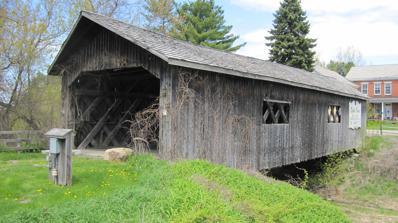
Building: Spade Farm Covered Bridge
Country: United States of America
Year built: 1850
Bridge in Ferrisburgh, Vermont Spade Farm Covered Bridge Coordinates 44°14′29″N 73°13′59″W / 44.24139°N 73.23306°W / 44.24139; -73.23306 Carries Pedestrian (closed to motor traffic) Crosses storm drainage ditch Locale Ferrisburgh , Vermont Maintained by private ID number VT-01-02 Characteristics Design Covered, Town lattice Material Wood Total length 85.5 ft (26.1 m) Width 17.3 ft (5.3 m) No. of spans 1 History Constructed by Justin Miller Construction end 1850 Location The Spade Farm Covered Bridge , also called the Old Hollow Covered Bridge is a covered bridge that crosses a storm drainage ditch off State Route 7 in Ferrisburgh, Vermont . The bridge is of Town lattice and was built by Justin Miller. Recent history The Spade Farm Covered Bridge was originally located in North Ferrisburgh, Vermont on Old Hollow Road (hence its other name). In 1958 a local farmer, Sam Spade, asked to have it moved to his farm after it was slated to be dismantled and replaced by a modern bridge.  Despite the sign on the bridge stating a build date of 1824, historians say a date of 1850 is more likely.  The bridge is still privately owned and falling into disrepair since it is no longer available for state or federal funding.  Despite the disrepair, there are numerous examples of period advertising on the truss members. References